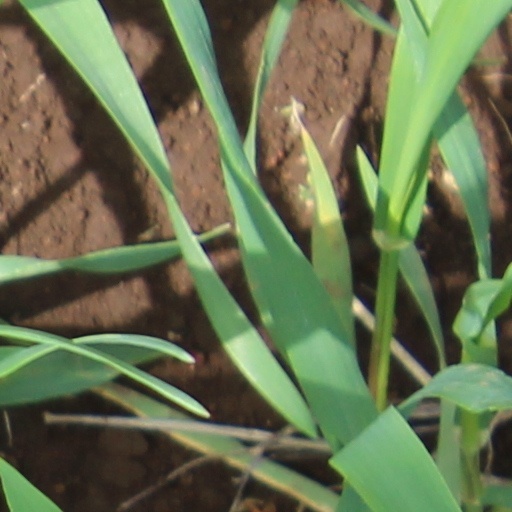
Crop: wheat